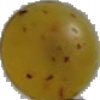
Label: white_grape